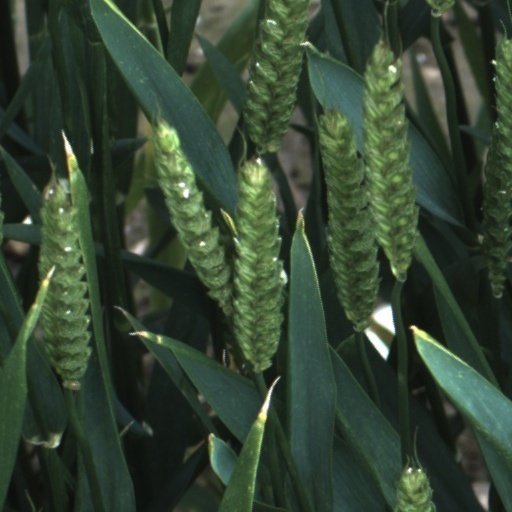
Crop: wheat